Camouflage

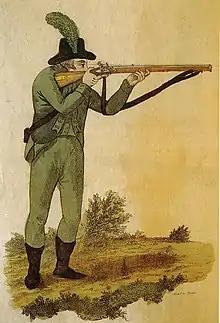
Green-jacketed rifleman firing Baker rifle 1803

Ship camouflage was occasionally used in ancient times. Philostratus wrote in his "Imagines" that Mediterranean pirate ships could be painted blue-gray for concealment. Vegetius says that "Venetian blue" (sea green) was used in the Gallic Wars, when Julius Caesar sent his "speculatoria navigia" (reconnaissance boats) to gather intelligence along the coast of Britain; the ships were painted entirely in bluish-green wax, with sails, ropes and crew the same colour. There is little evidence of military use of camouflage on land before 1800, but two unusual ceramics show men in Peru's Mochica culture from before 500 AD, hunting birds with blowpipes which are fitted with a kind of shield near the mouth, perhaps to conceal the hunters' hands and faces. Another early source is a 15th-century French manuscript, "The Hunting Book of Gaston Phebus", showing a horse pulling a cart which contains a hunter armed with a crossbow under a cover of branches, perhaps serving as a hide for shooting game. Jamaican Maroons are said to have used plant materials as camouflage in the First Maroon War.